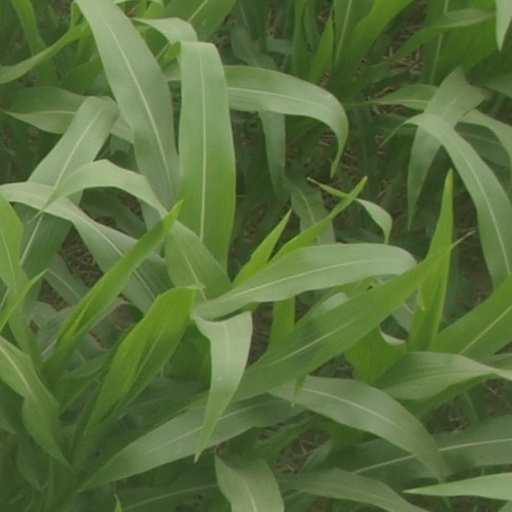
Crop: maize; corn